Vacsay

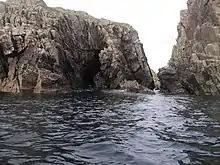
Northern part of Bhacsaigh

Vacsay ( from Old Norse "bakkiey" meaning "peat bank island") is one of the Outer Hebrides. It is off the west coast of Lewis in West Loch Roag. It is in size, and at its highest point.